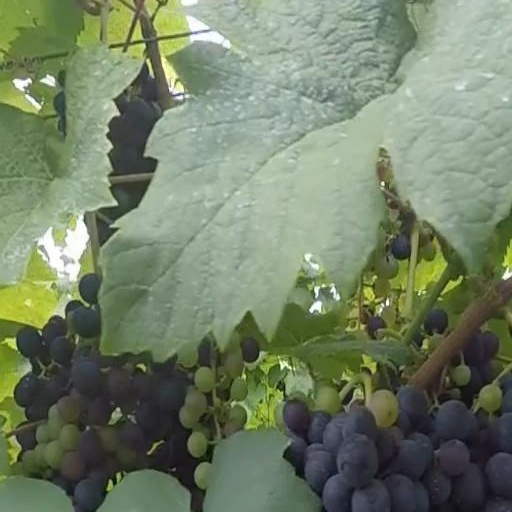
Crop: grape